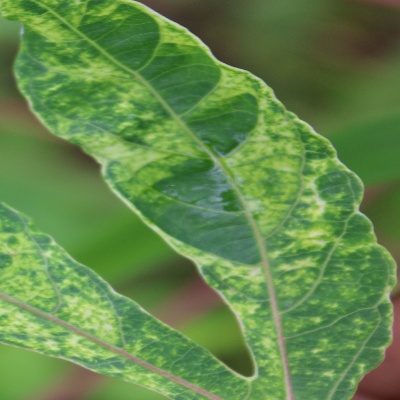
Crop: Cassava
Condition: mosaic